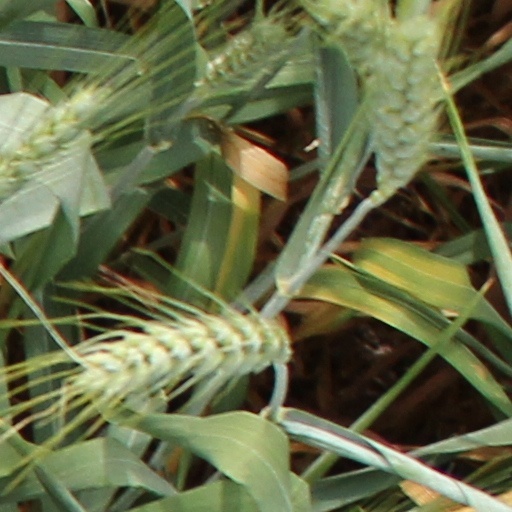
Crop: wheat